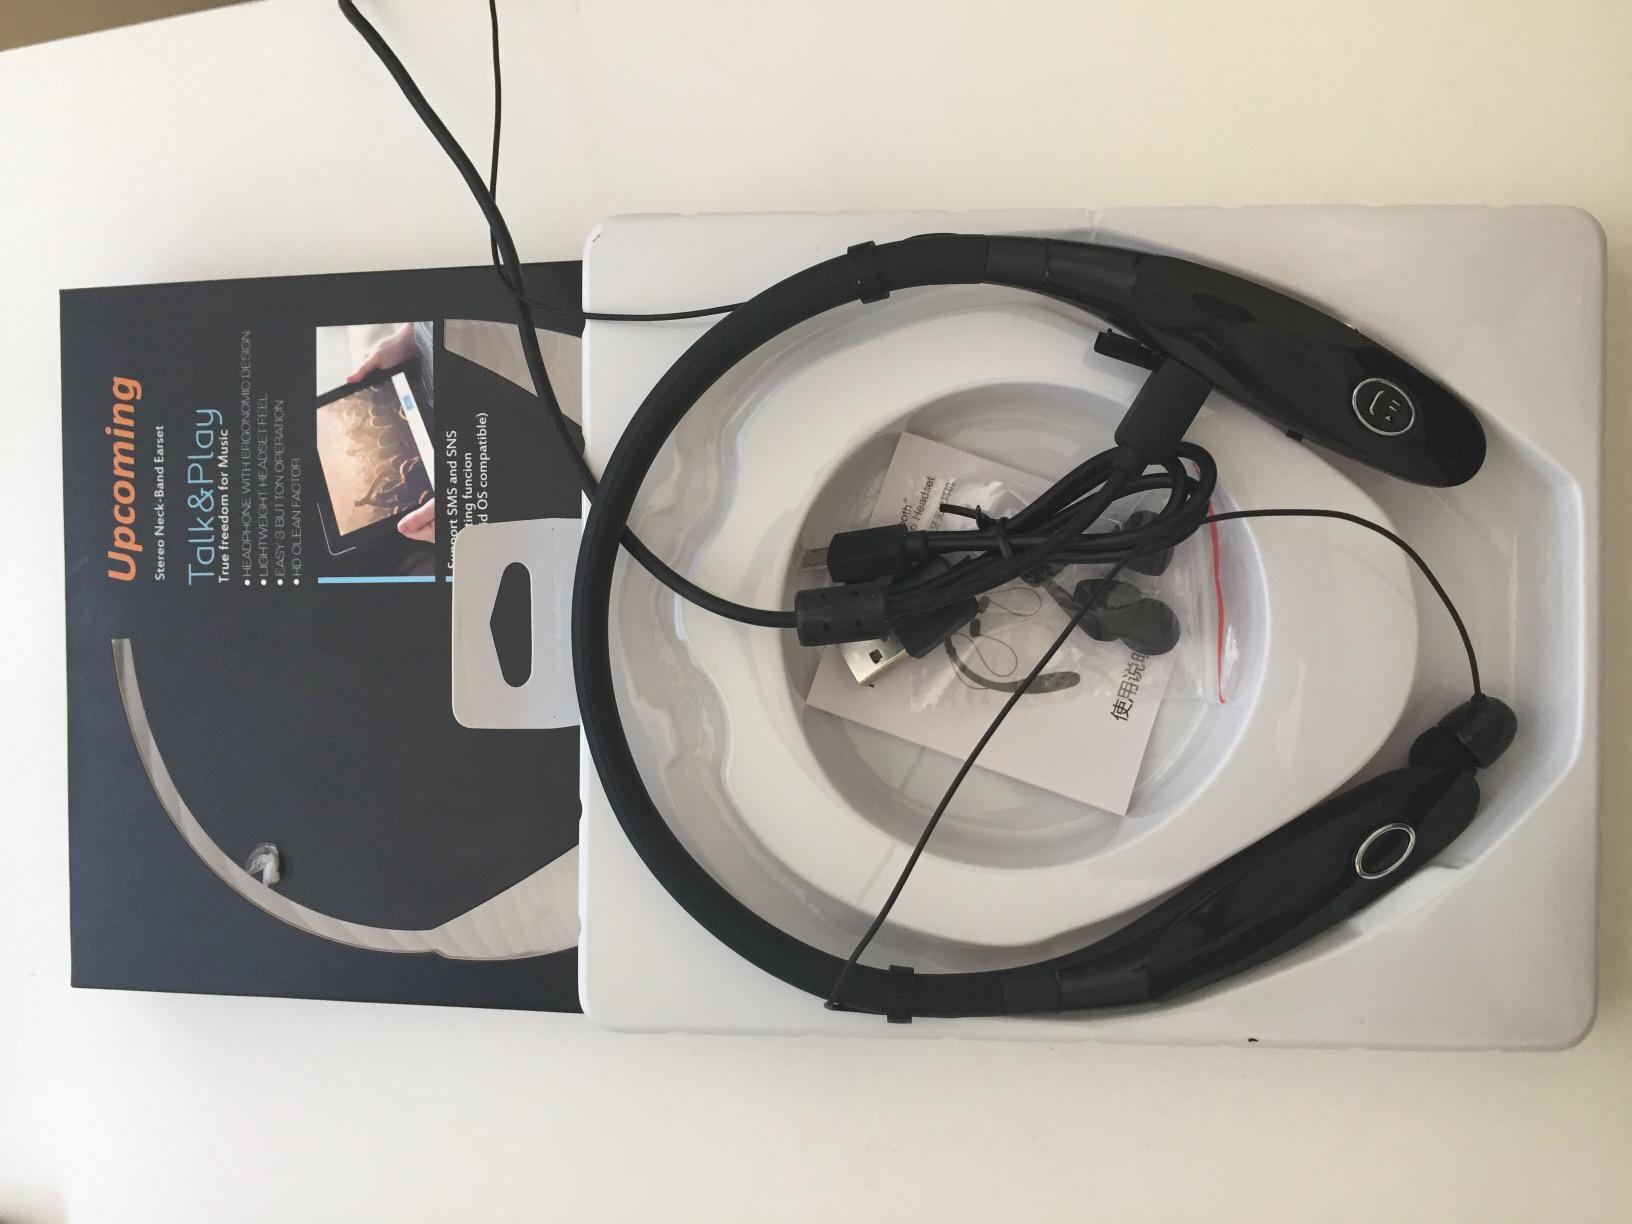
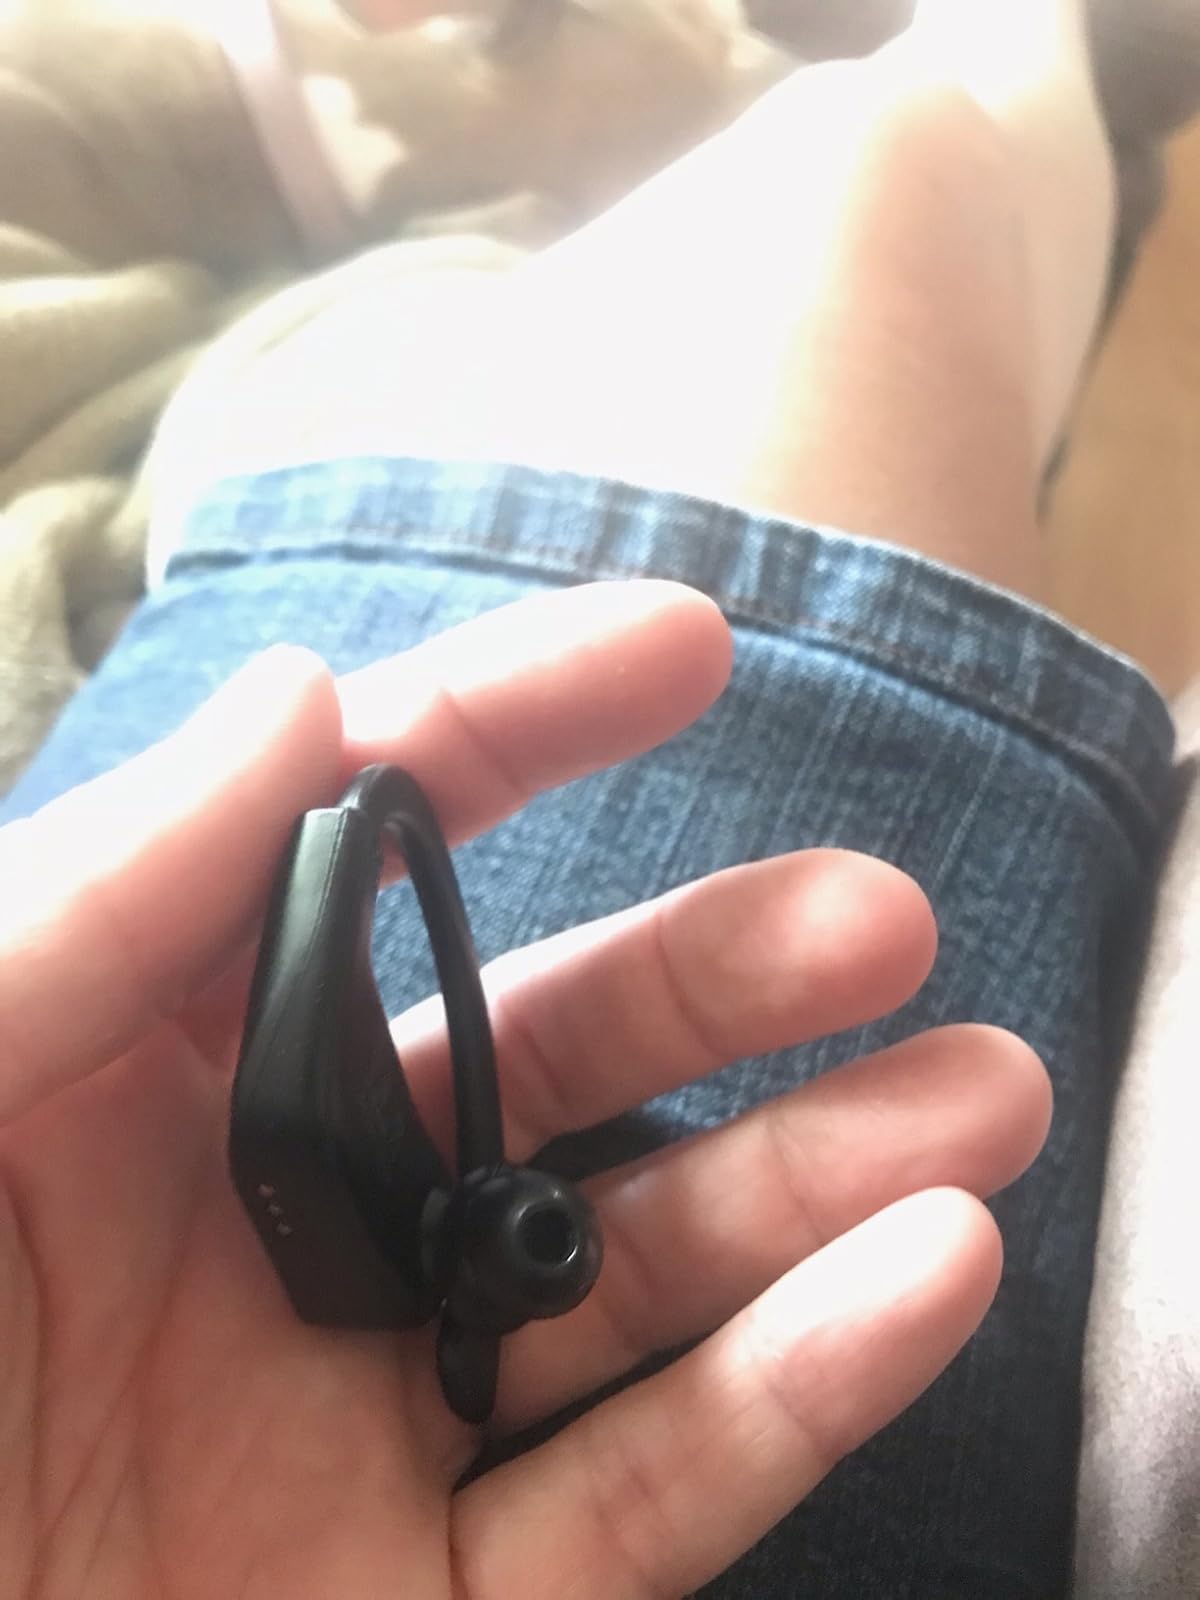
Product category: earbuds
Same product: no